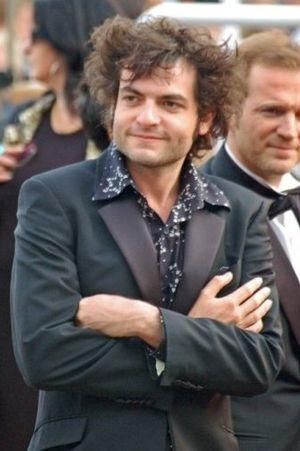
Matthieu Chedid au festival de Cannes
Cet article contient une chronologie des principaux événements reliés à l'univers du rock en France.
Matthieu Chedid, dit M, est un auteur-compositeur-interprète, multi-instrumentiste et guitariste français, né le 21 décembre 1971 à Boulogne-Billancourt. S'il joue principalement de la guitare sur scène, -M- est aussi multi-instrumentiste en studio, où il assure la quasi-totalité des différentes partitions. Depuis 2018, il est l'artiste le plus récompensé aux Victoires de la musique.